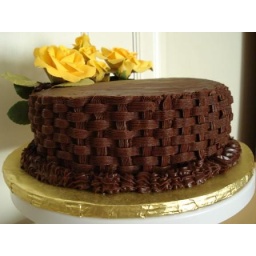
Order for a client - chocolate stout cake decorated by basket weave and sugar paste flowers made by friend